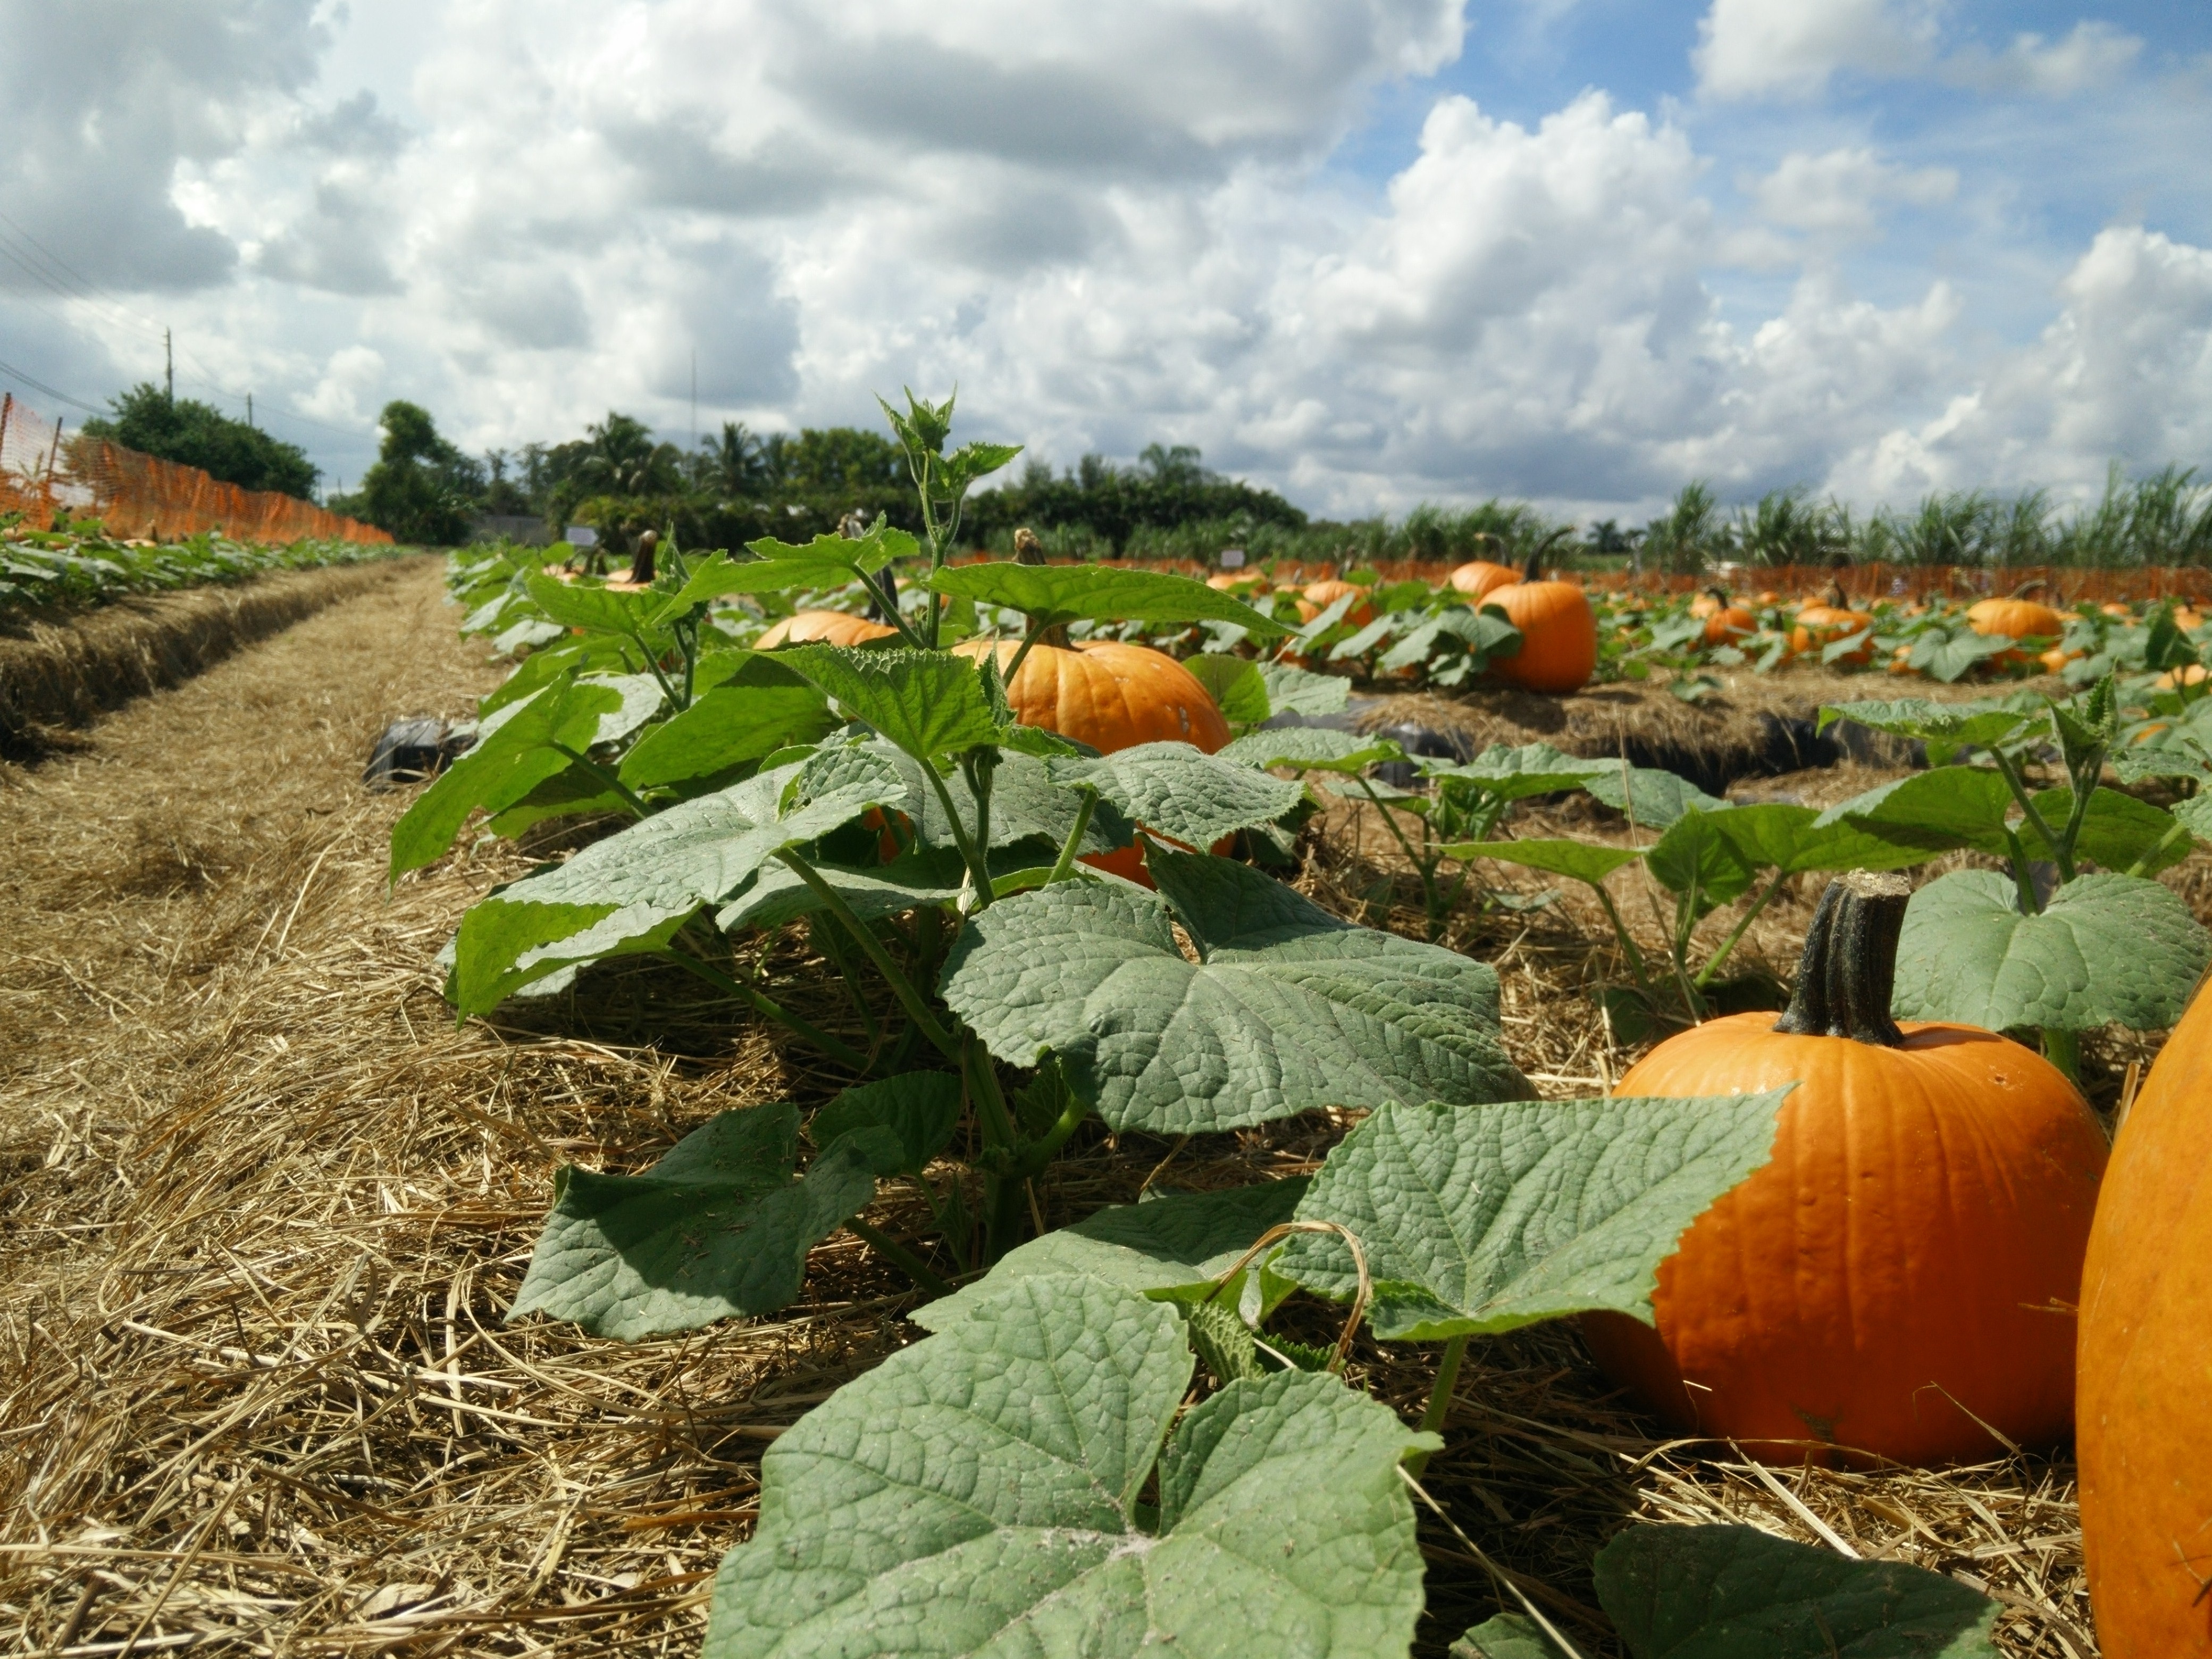
plant, sky, field, farm, fall, flower, food, produce, vegetable, crop, autumn, pumpkin, halloween, soil, agriculture, thanksgiving, patch, pumpkin patch, leaves, family, festival, fun, autumn time, rural area, flowering plant, fall time, best time of year, land plant